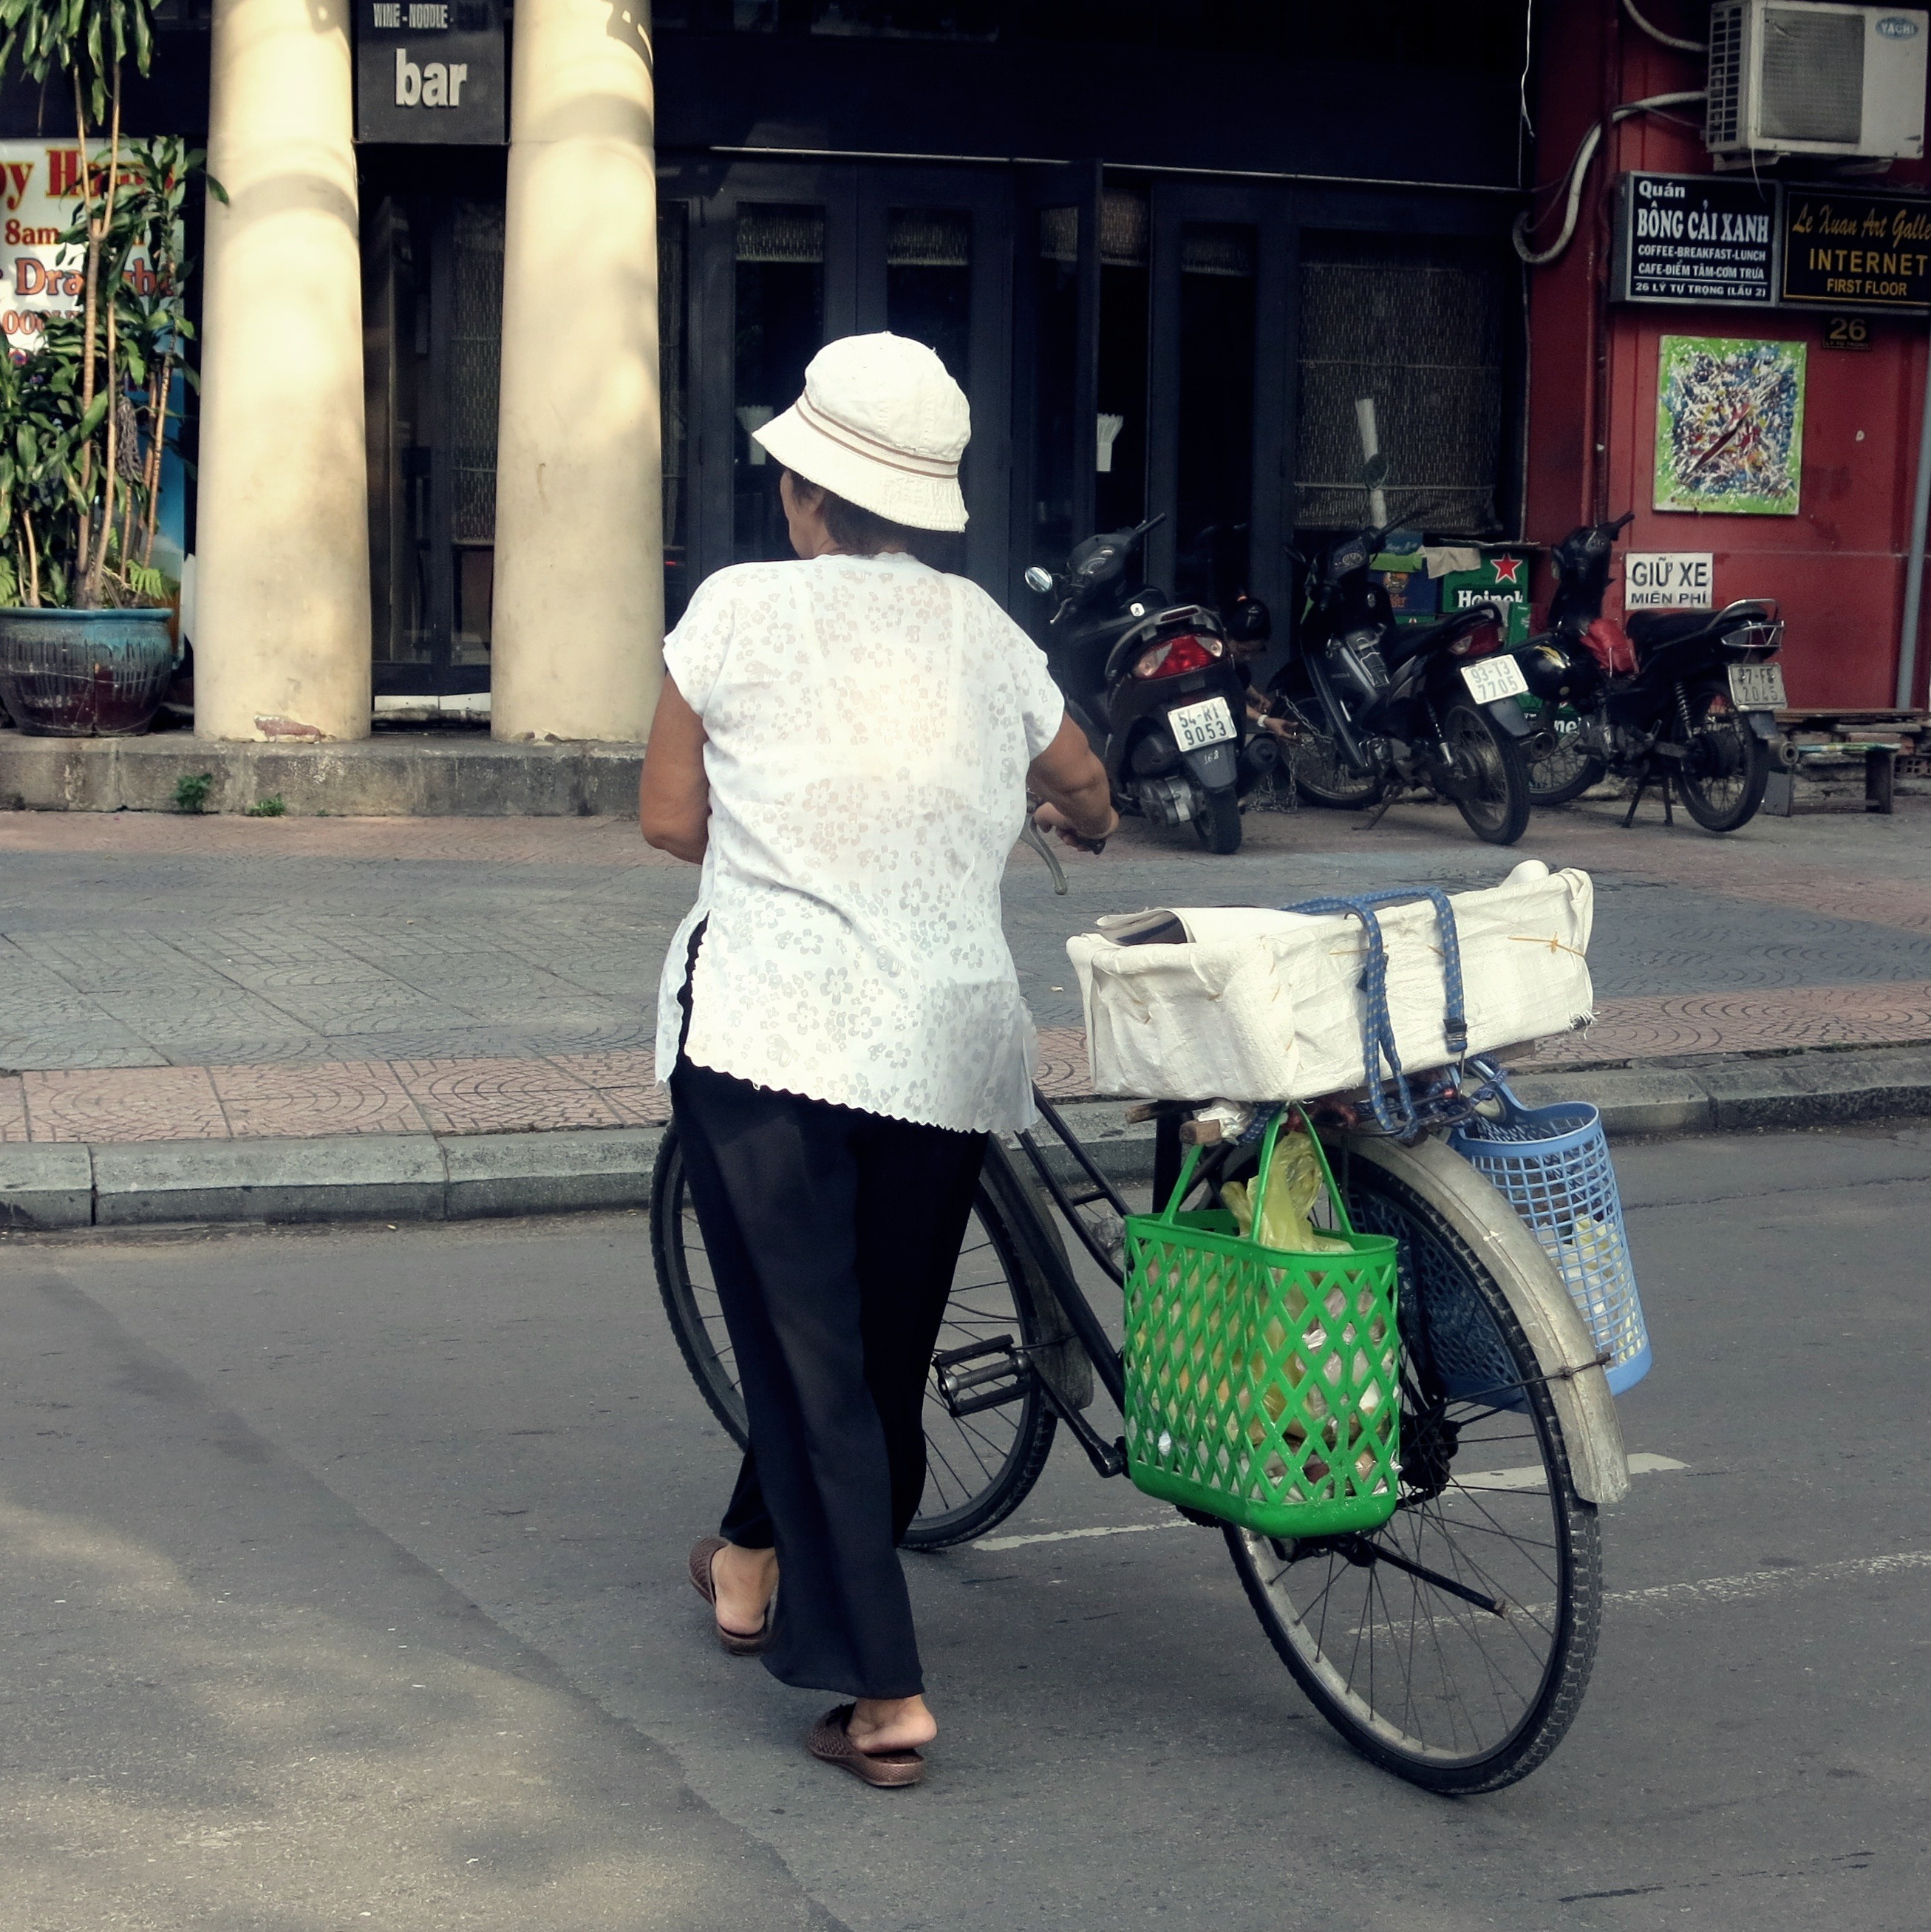
road, street, bicycle, asian, vehicle, color, sports equipment, saigon, cycling, infrastructure, ho chi minh city